Direction nationale de la police aux frontières

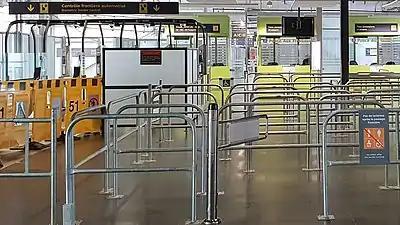
Border control at Marseille Provence Airport (with PARAFE self-service gates under construction on the left).

La direction nationale de la police aux frontières (DNPAF) is a directorate of the French National Police that is responsible for border control at certain border crossing points in France.